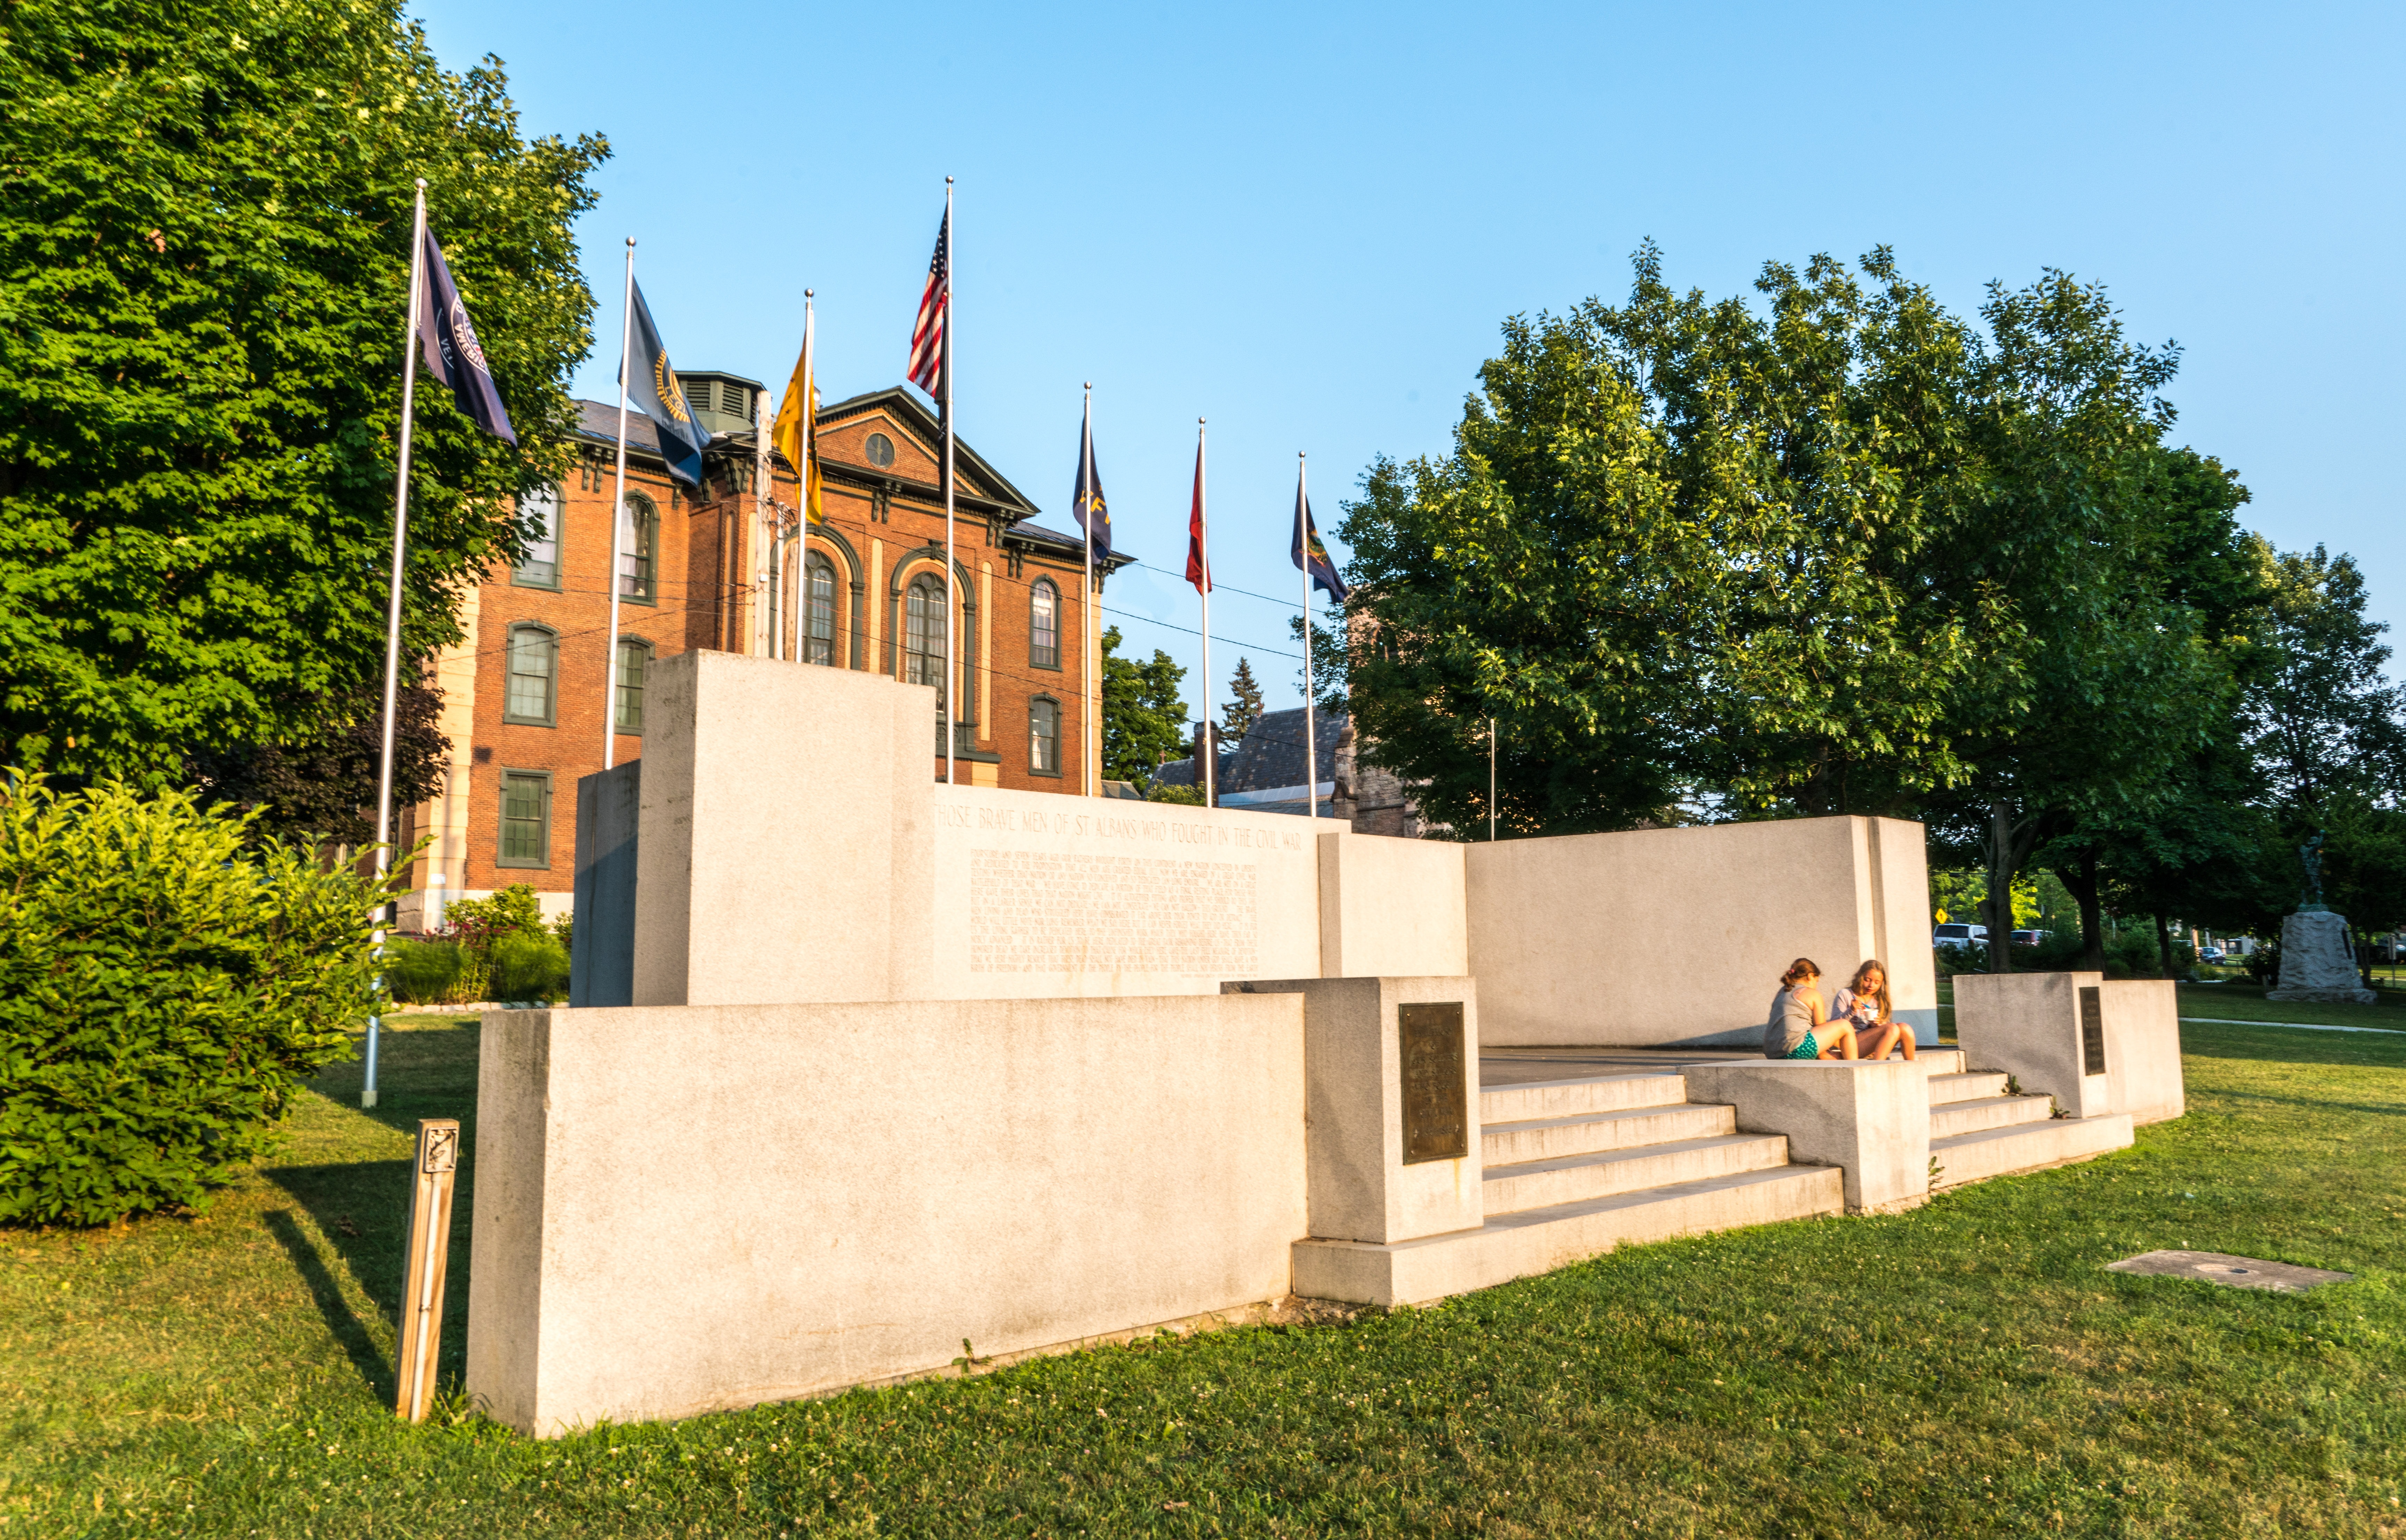
nature, outdoor, architecture, sky, town, building, old, monument, scenic, park, landmark, chapel, historic, memorial, st, estate, albans, vermont, real estate, new england